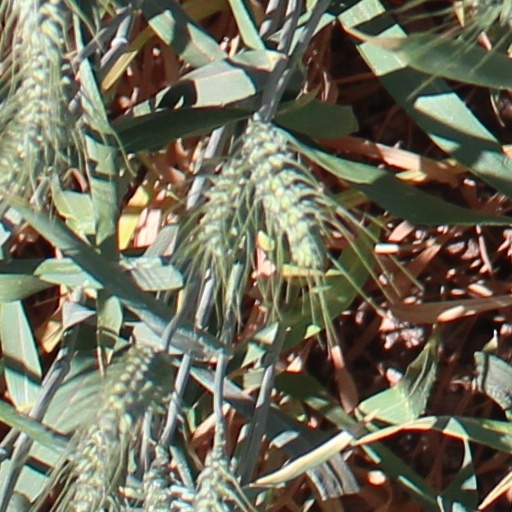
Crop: wheat